Spite (band)

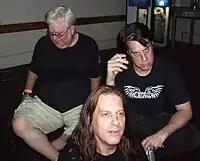
From left: Richard Bowser of Violent Apathy, Scott Boman of the Degenerates & Spite, and John Brannon of Negative Approach.

Guitarist, Tom "Tommy" Fuller performed with Black Spring from 1989 to 1995. Black Spring released their album "Girth" in 1992. In 2001 Fuller played guitar on the "Aliens, Psychos & Wild Things, Vol. 2 CD," which was on the Arcania International label. In 2005, he released his solo album, "Chasing an Illusion" on Red Cap Records. Fuller also appears on "Makin' the Point" by Frankie and the Knockouts. Another 2005 appearance is with Twisted Sister on their "" DVD. This DVD was produced by Eagle Vision USA. Most recently (June 2007), Tom Fuller has rejoined Violent Apathy on their Twenty Five Year Reunion Tour.